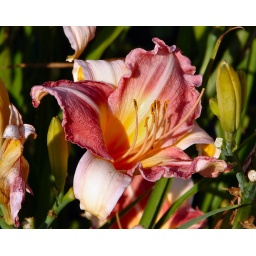
One of the lovely flowers by the office that I work out of.